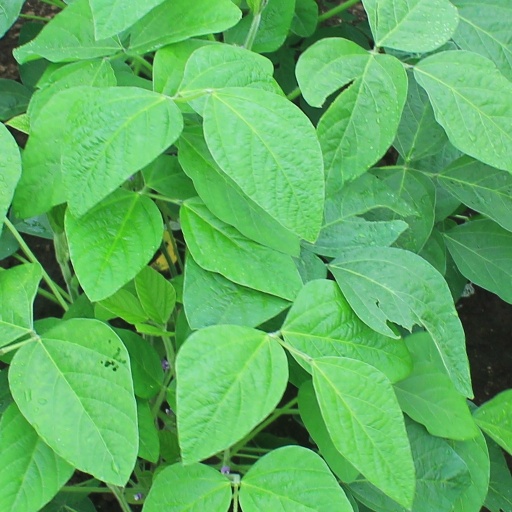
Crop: soybean